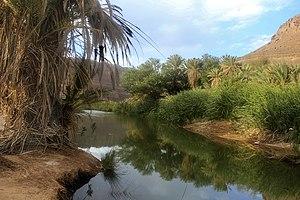
Iherir est un village de la commune de Bordj El Haouas, dans la daïra de Djanet, au sud de l'Algérie. Le site est peuplé depuis le Néolithique.
Le parc culturel du Tassili, est un parc national algérien, situé près de la ville de Djanet, dans la wilaya de Illizi, dans le Sud de l'Algérie.